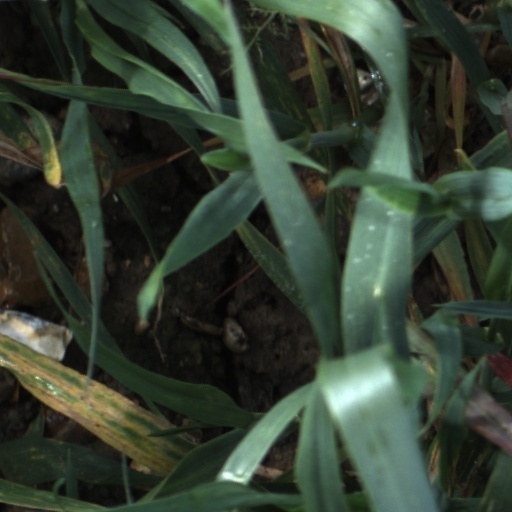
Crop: wheat